William Ramsay

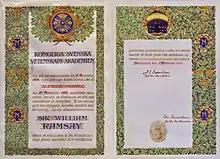
William Ramsay's Nobel Prize certificate

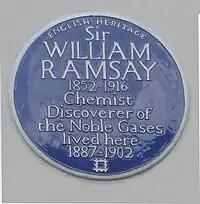
Blue plaque at 12 Arundel Gardens commemorating the work of William Ramsay

William Ramsay formed pyridine in 1876 from acetylene and hydrogen cyanide in an iron-tube furnace in what was the first synthesis of a heteroaromatic compound.